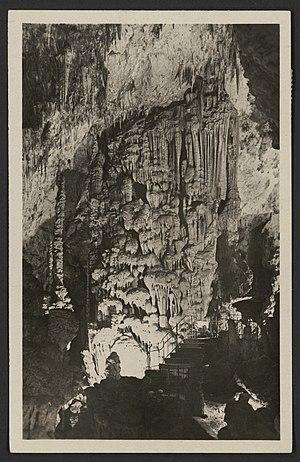
L'aven d'Orgnac est une grotte située au sud du plateau calcaire des gorges de l'Ardèche, sur les communes d'Orgnac-l'Aven dans le département de l'Ardèche en région Auvergne-Rhône-Alpes, et sur Issirac dans le département du Gard en Languedoc-Roussillon.